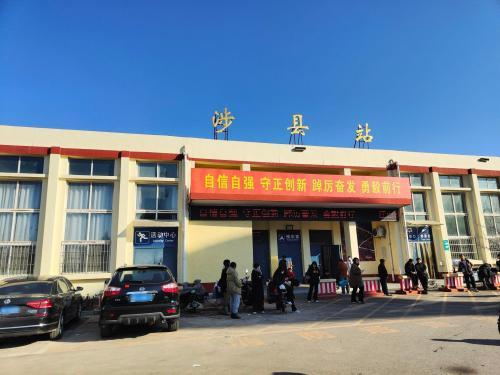
地标名称：涉县站
所在城市：邯郸市·涉县